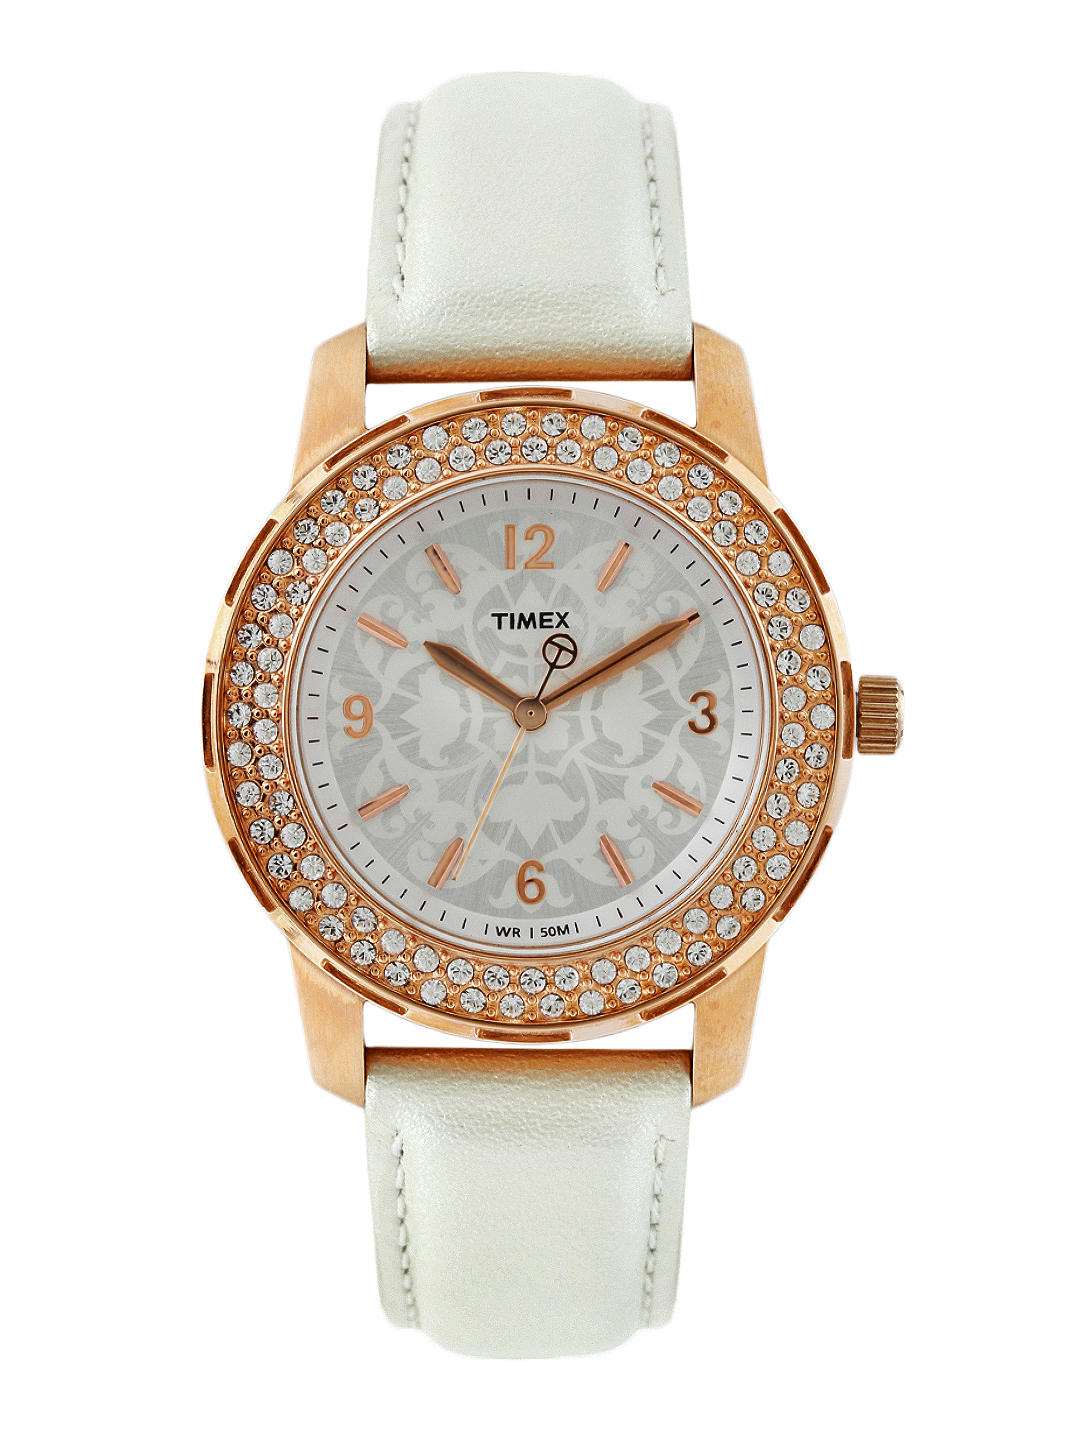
Timex Women Silver Toned Dial Watch
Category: Accessories / Watches / Watches
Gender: Women
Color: Silver
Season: Winter 2016
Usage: Party